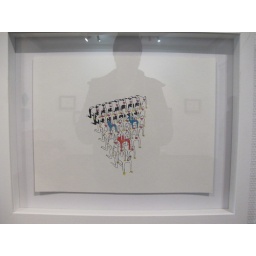
For sale 200 euros including white box frame and postage to anywhere in the EU. 297mm x 420mm